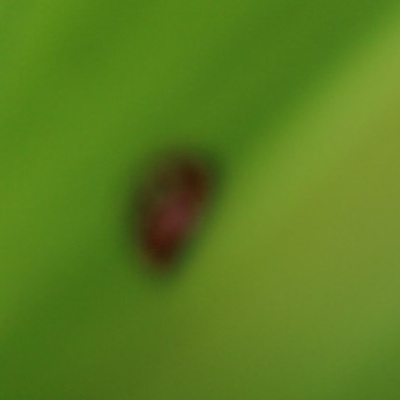
Crop: Maize
Condition: leaf beetle